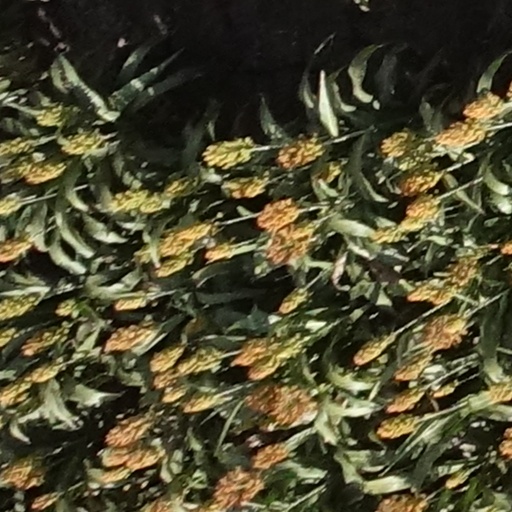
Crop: sorghum